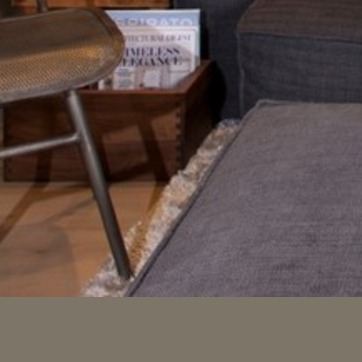
Material: carpet